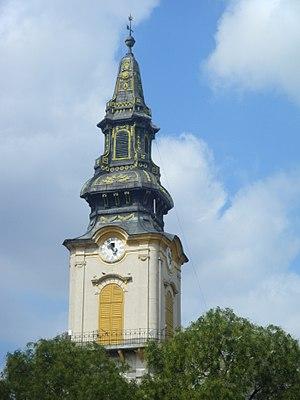
Túrkeve est une ville et une commune du comitat de Jász-Nagykun-Szolnok en Hongrie. Le hameau de Pusztatúrpásztó, lieu de naissance des frères Alexander, Zoltan et Vincent Korda, dépend administrativement de la ville de Túrkeve.